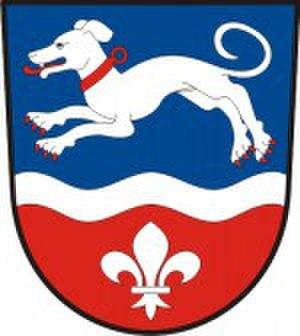
Labské Chrčice est une commune du district et de la région de Pardubice, en République tchèque. Sa population s'élevait à 193 habitants en 2017.